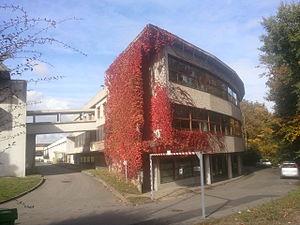
Le Laboratoire d'informatique de Nantes Atlantique est rattaché à l'Université de Nantes, l'École des mines de Nantes, le CNRS et Inria.